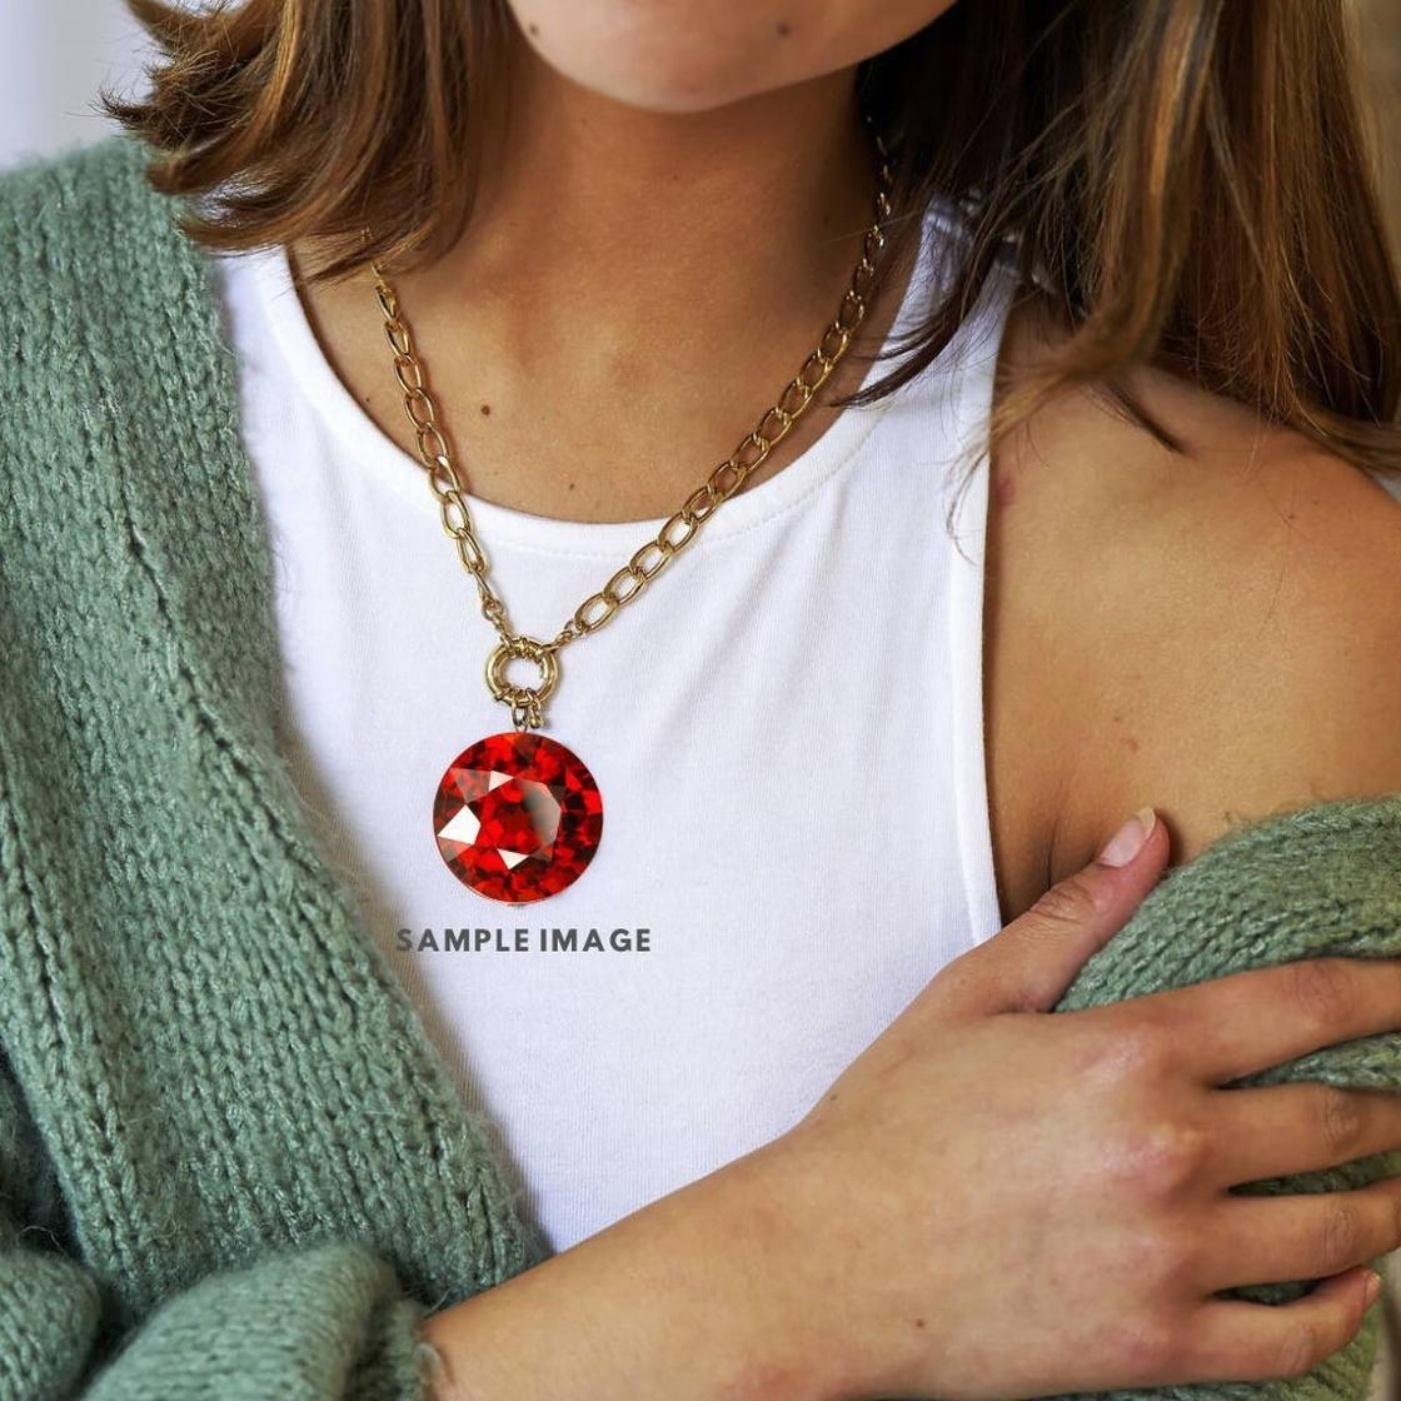
Chopra Gems Brass 100 Percent Unique and Effective Original Garnet Hessonite Pendant Without Chain Red (Men and Women) (Pendant_BCX92)
Type: Necklaces & Pendants
Brand: Chopra Gems & Jewellery
Price: Rs. 499
 This is natural hessonite (gomed) gemstone. The stone is fully untreated. Gomed has great power to decrease the ill effects of planets and also help in treating several diseases. But the main thing is that should be kept in mind is one who should wear a correct stone that matches their zodiac signs for enjoying total benefits of these gemstones, these stones need to be carefully selected, so that one can get benefits from it. For achieving success, it is better to wear both hot and cold gemstones. The reason behind this combination is that it helps in maintain stability and eradicates health issues. It is a 100 genuine real hessonite.
Features: Material - brass,Color red,Chain not included
Included: 100 Percent Unique and Effective Original Garnet Hessonite Pendant